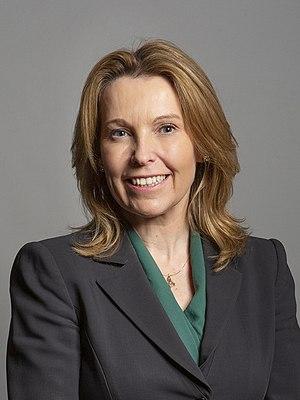
Natalie Cecilia Elphicke OBE est une politicienne du Parti conservateur anglais et une avocate des finances. En 2019, elle est élue député pour Douvres, succédant à son mari Charlie.